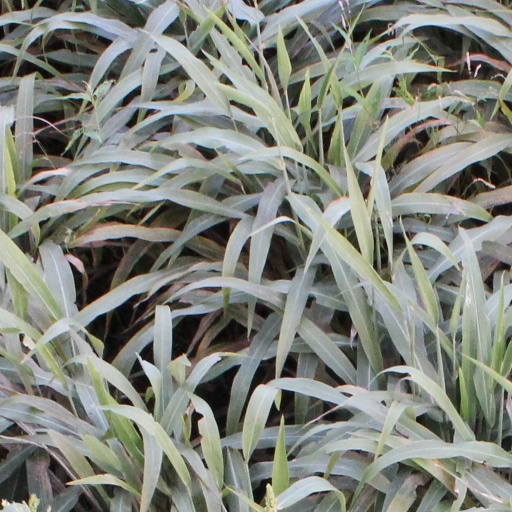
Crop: sorghum